List of Danish royal residences

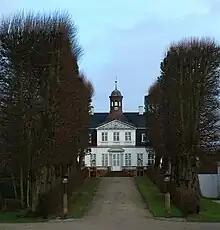
Sorgenfri Palace

Sorgenfri Palace is a royal residence of the Danish monarch located in the Lyngby-Taarbæk municipality in Greater Copenhagen.